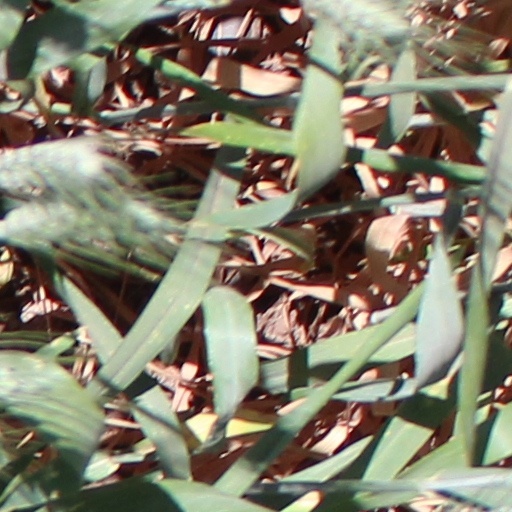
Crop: wheat